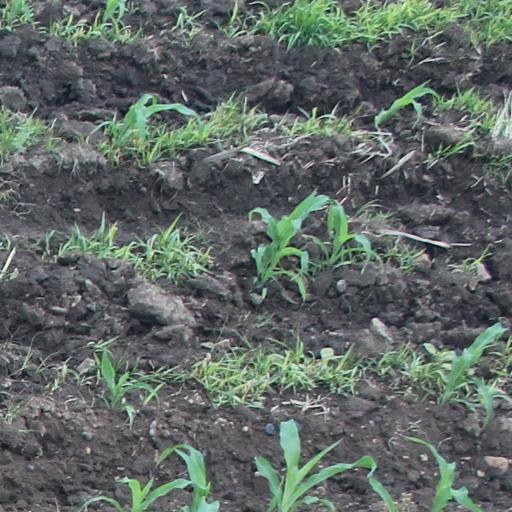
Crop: maize; corn